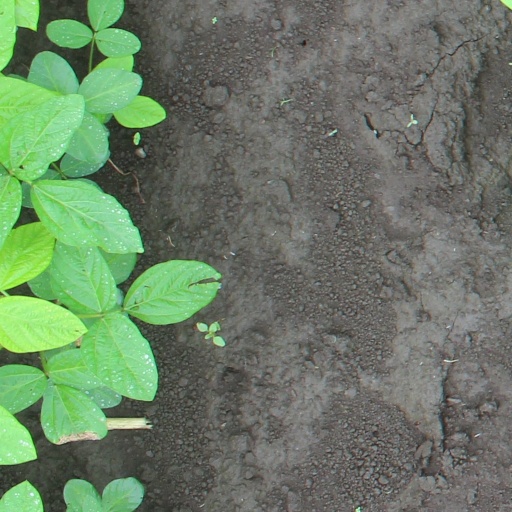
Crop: soybean